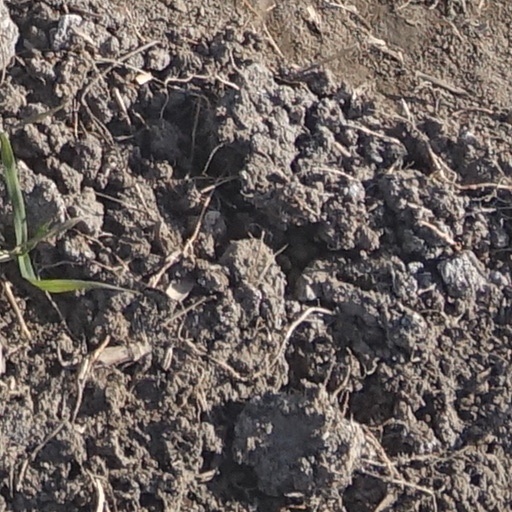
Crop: wheat